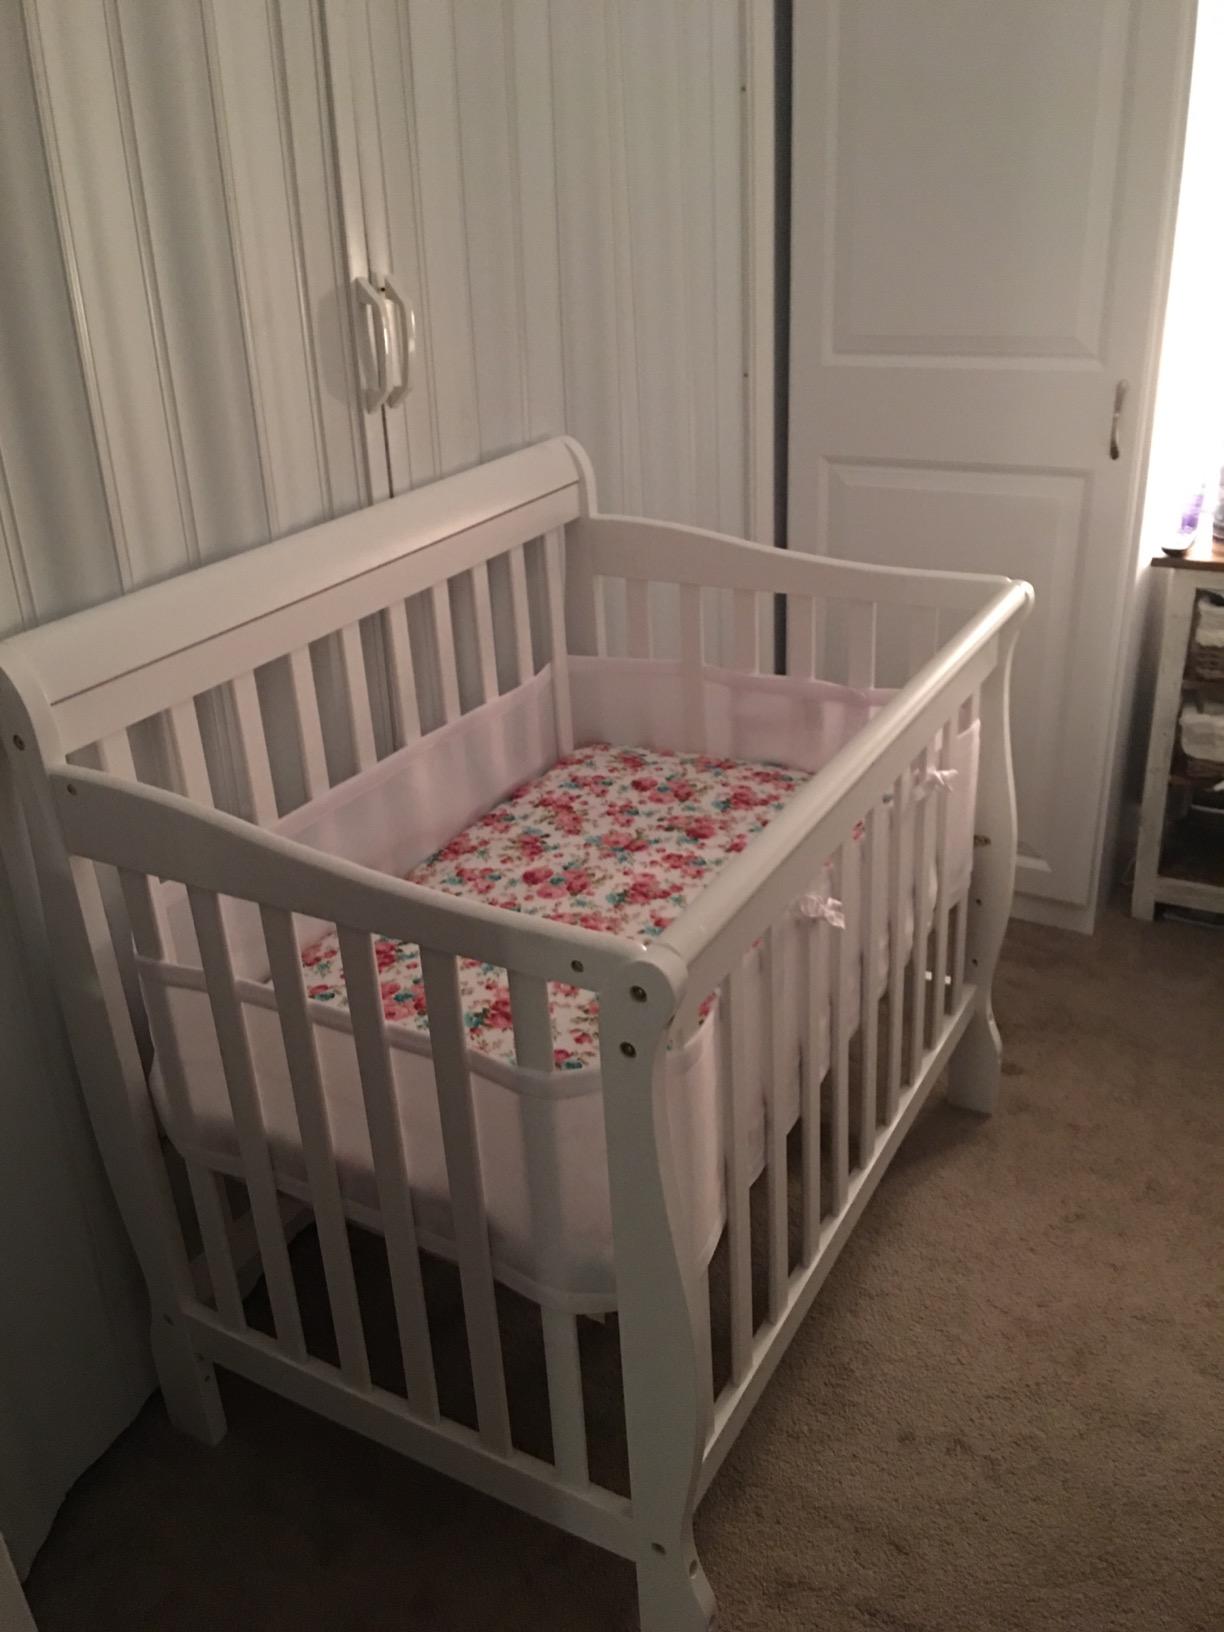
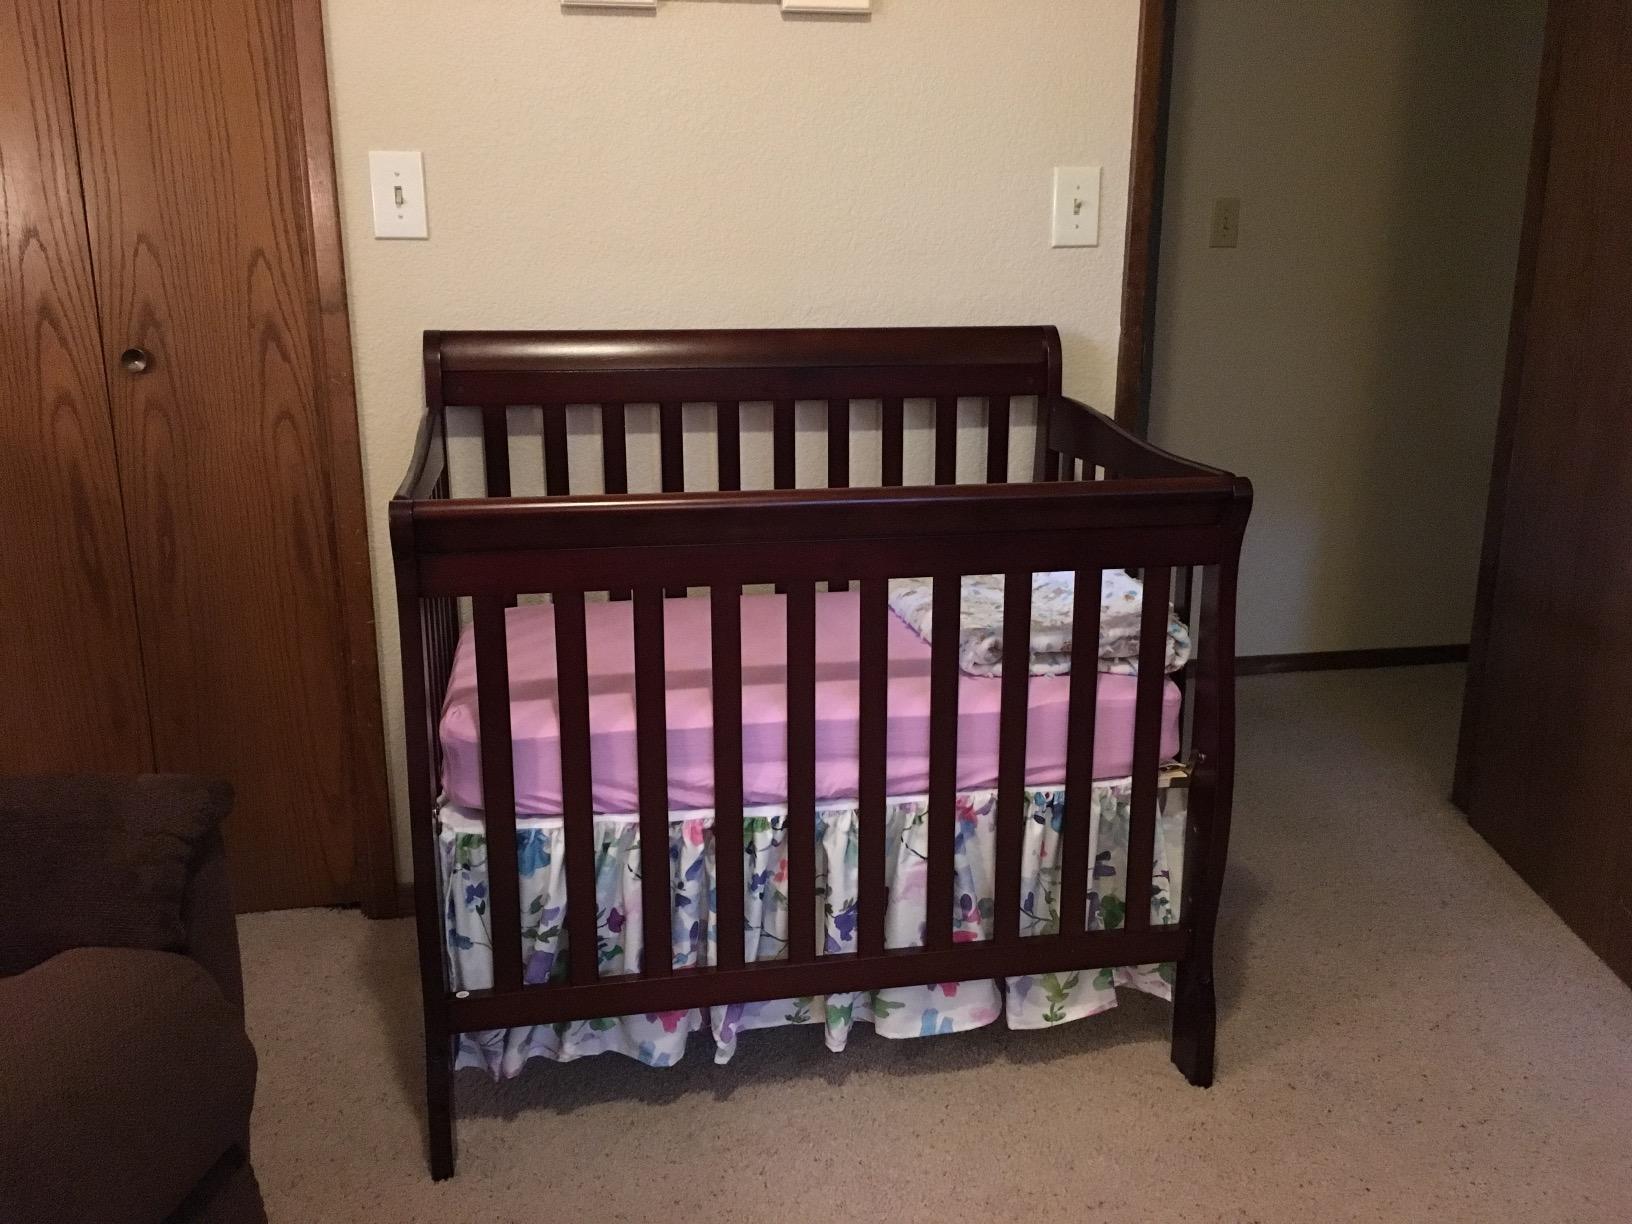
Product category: products_crib
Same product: no